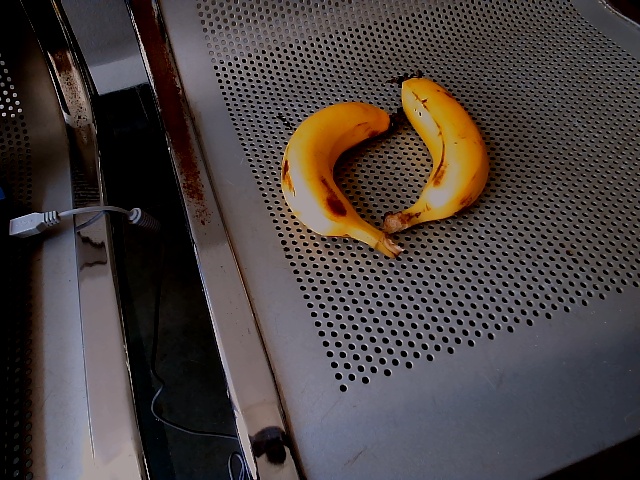
Label: Ripe_Banana